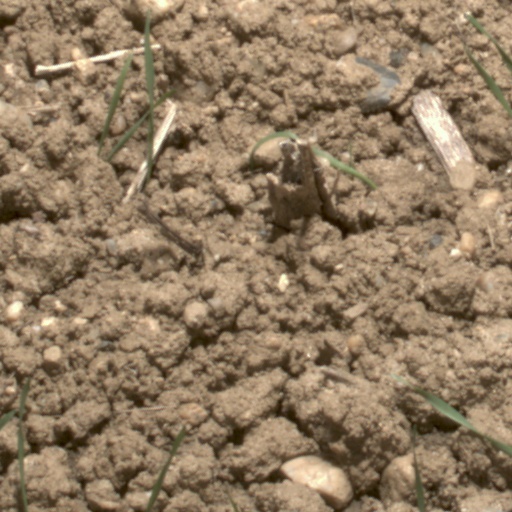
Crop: wheat